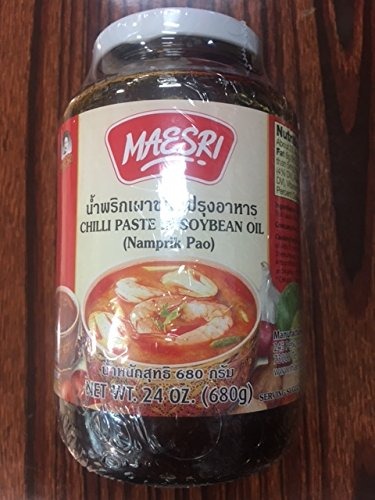
Item Name: CHILI PASTE IN SOYBEAN OIL
Product Description: CHILI PASTE IN SOYBEAN OIL
Value: 24.0
Unit: Ounce

Price: 27.01